Greek cruiser Georgios Averof

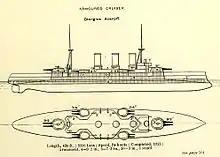
Right elevation and plan drawing of "Georgios Averof" from Brassey's Naval Annual 1915

At the beginning of the 20th century, Greece decided to reinforce its fleet, whose ships were fast becoming obsolete due to the rapidly advancing naval technology of the era. The navy procured eight destroyers (then a relatively new type of ship) between 1905 and 1907, but the most important addition was the armored cruiser "Georgios Averof". Like her Italian sisters and , she was being built at Orlando Shipyards, Livorno, Italy. When the Italian government cancelled the third ship of the class due to budgetary concerns, the Greek government immediately stepped in and bought her with a one-third downpayment (ca. 300,000 gold pound sterling), the bequest of a wealthy Greek benefactor, Georgios Averof, whose name she consequently received.